Describe the emotion expressed in this image:  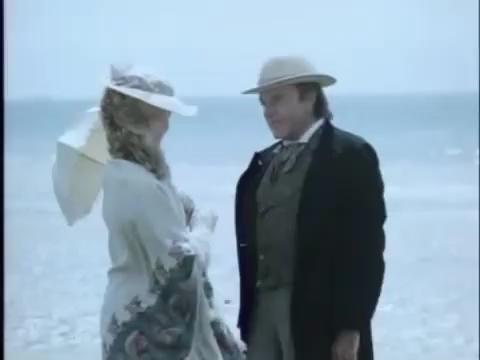
This person displays Fear, valence and arousal with high intensity.